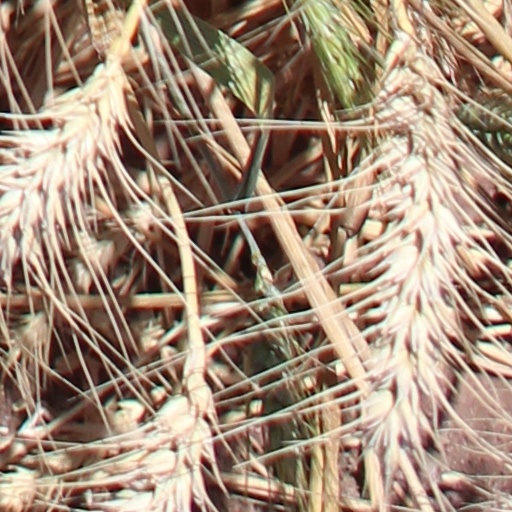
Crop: wheat